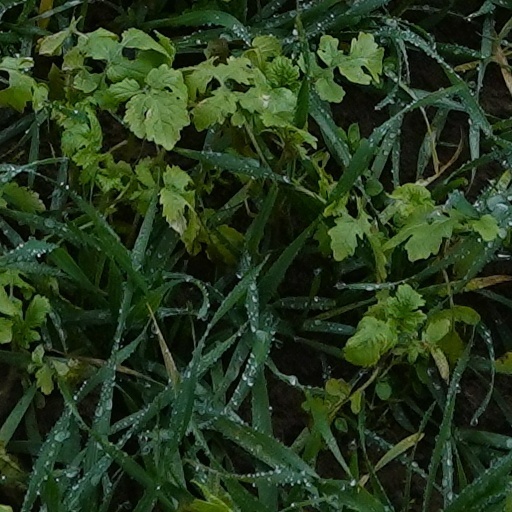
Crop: wheat